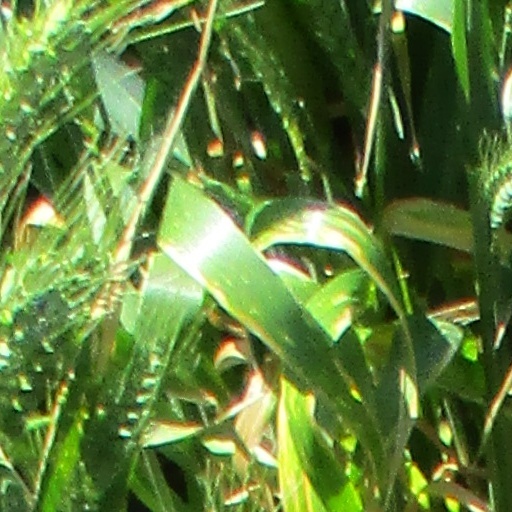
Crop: wheat